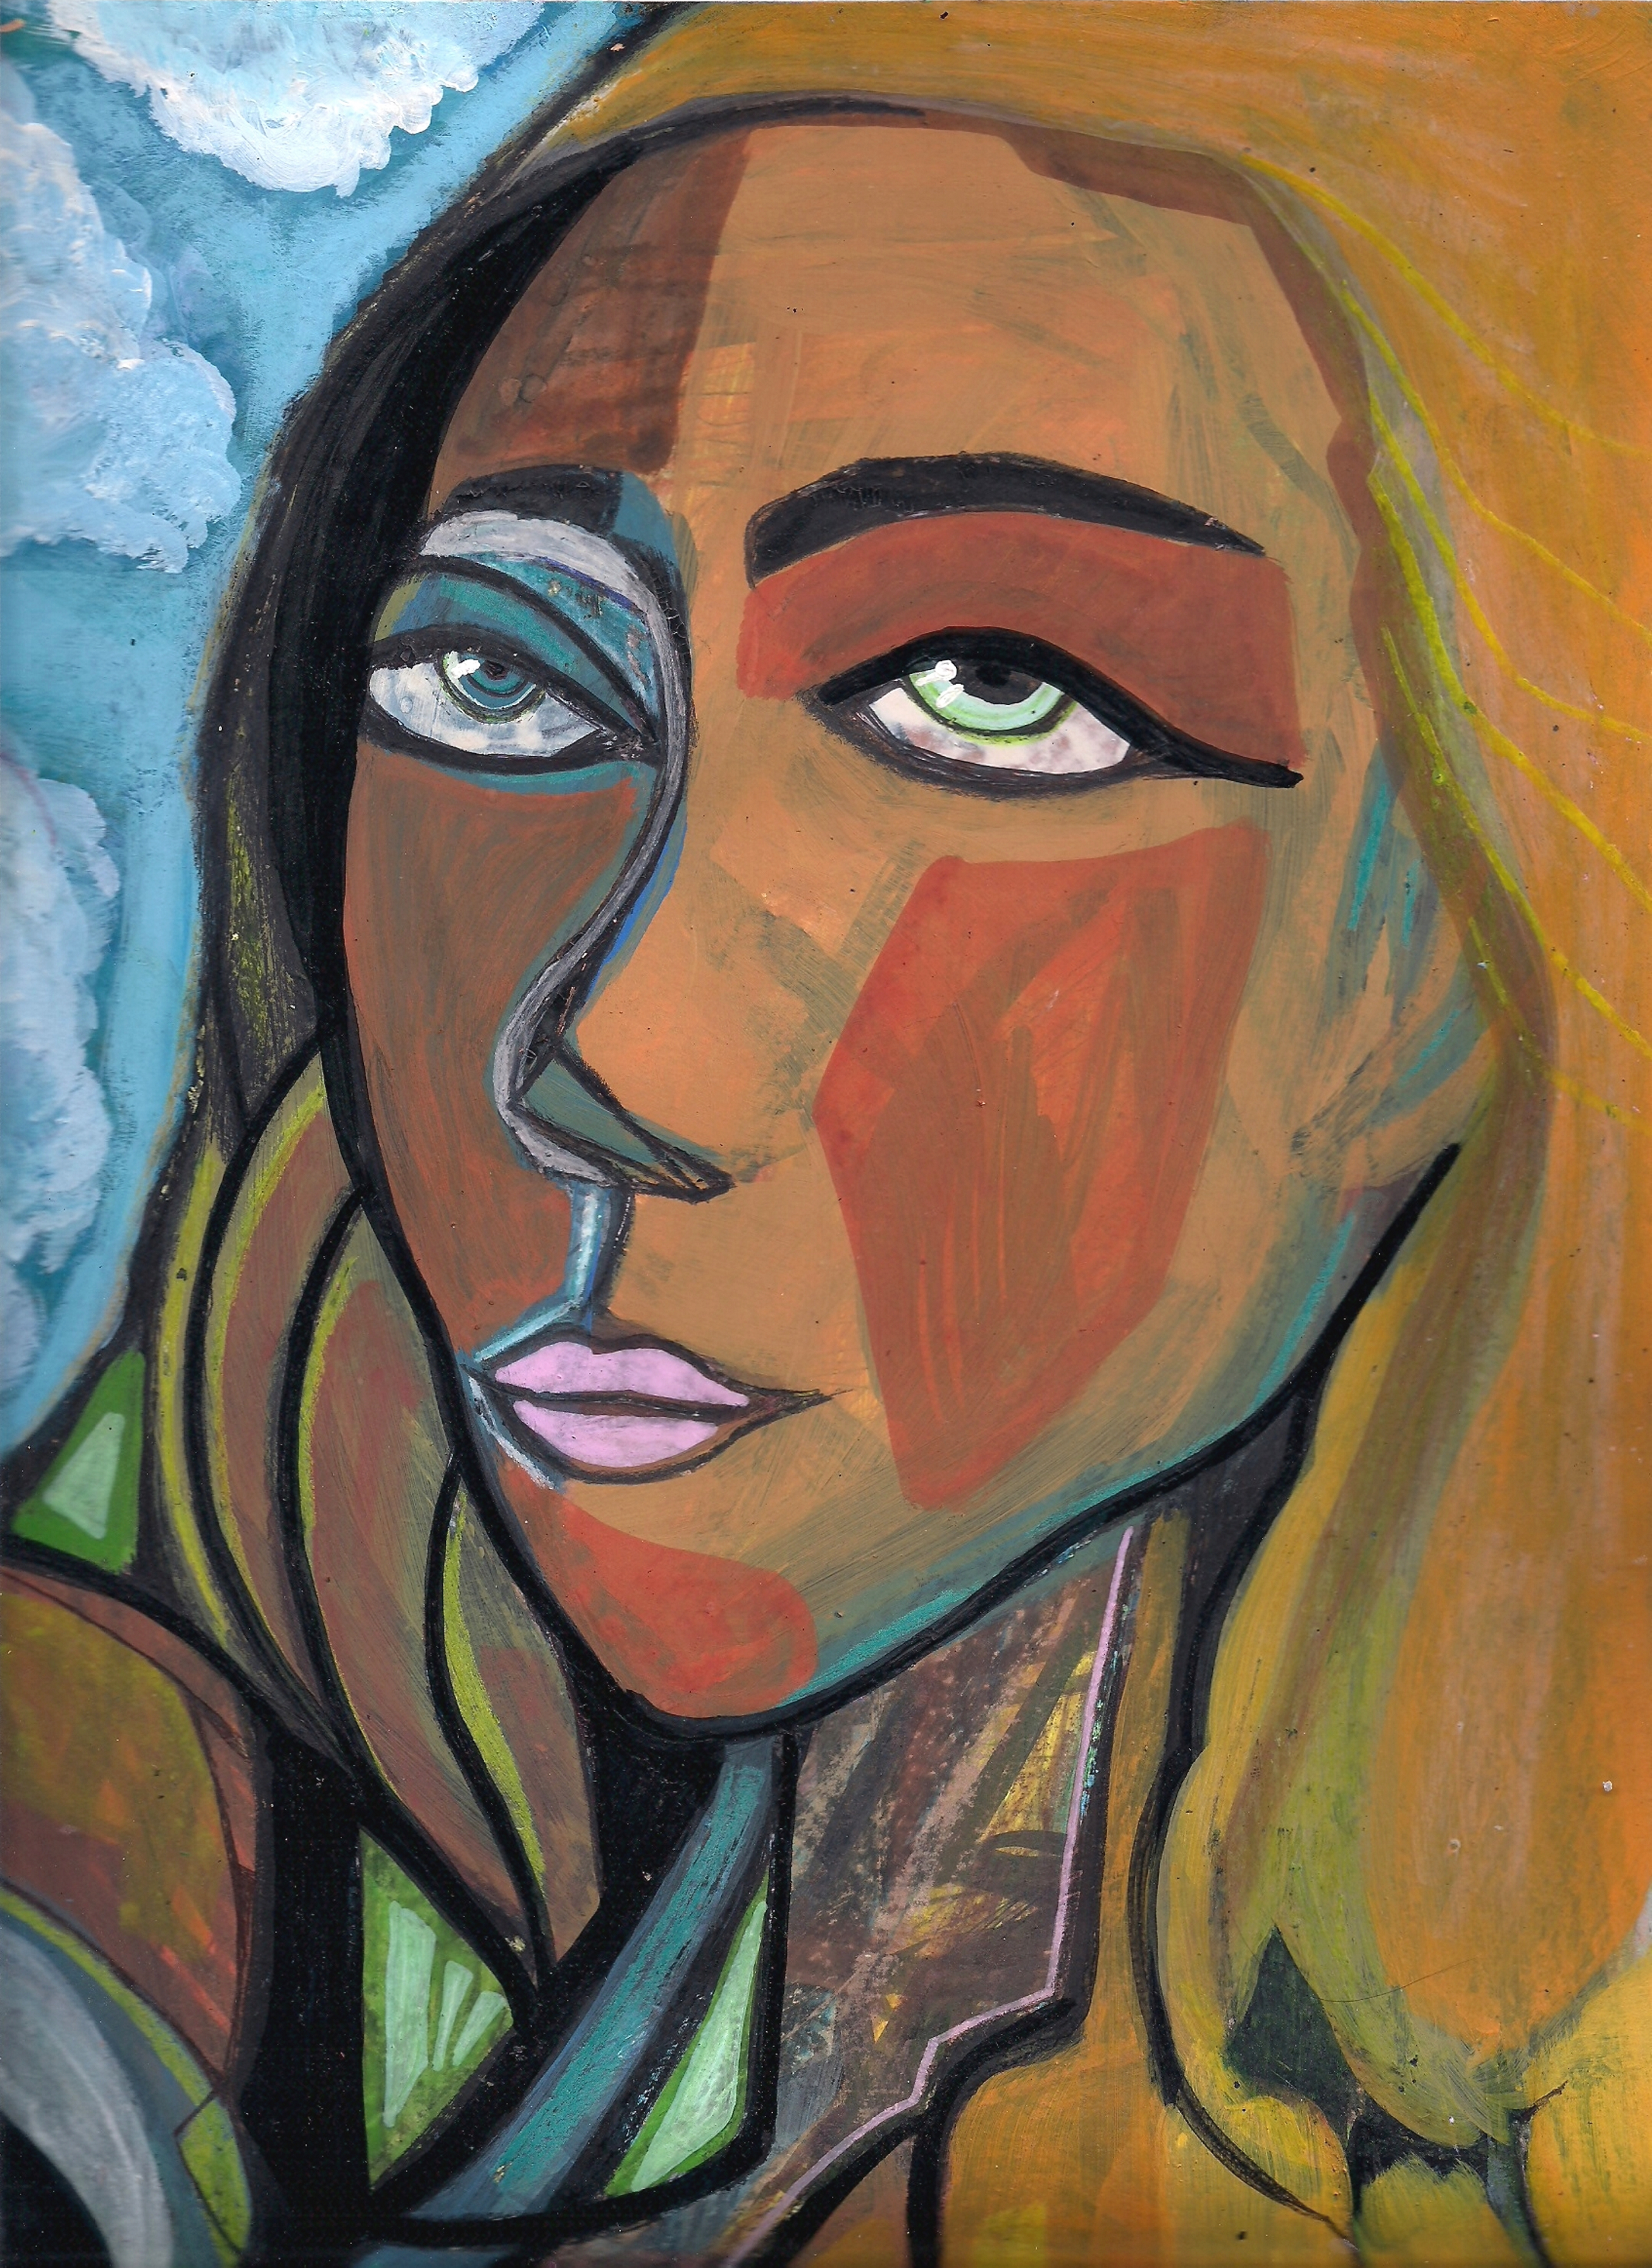
drawing, art, painting, frida kahlo, bansky, andy warhol, salvador dali, vincent van gogh, graffiti, calligraphy, michelangelo, pop art, monet, kaws, rembrandt, starry night, jackson pollock, canvas prints, fabric paint, art prints, canvas art, diamond art, wall art prints, wall prints, framed wall art, paintings for sale, art online, hel mort, helmort, face, cheek, acrylic paint, head, modern art, nose, visual arts, illustration, watercolor paint, portrait, forehead, self portrait, paint, pastel, artwork, style